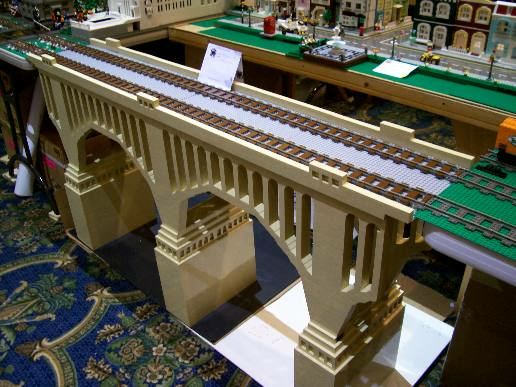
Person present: No